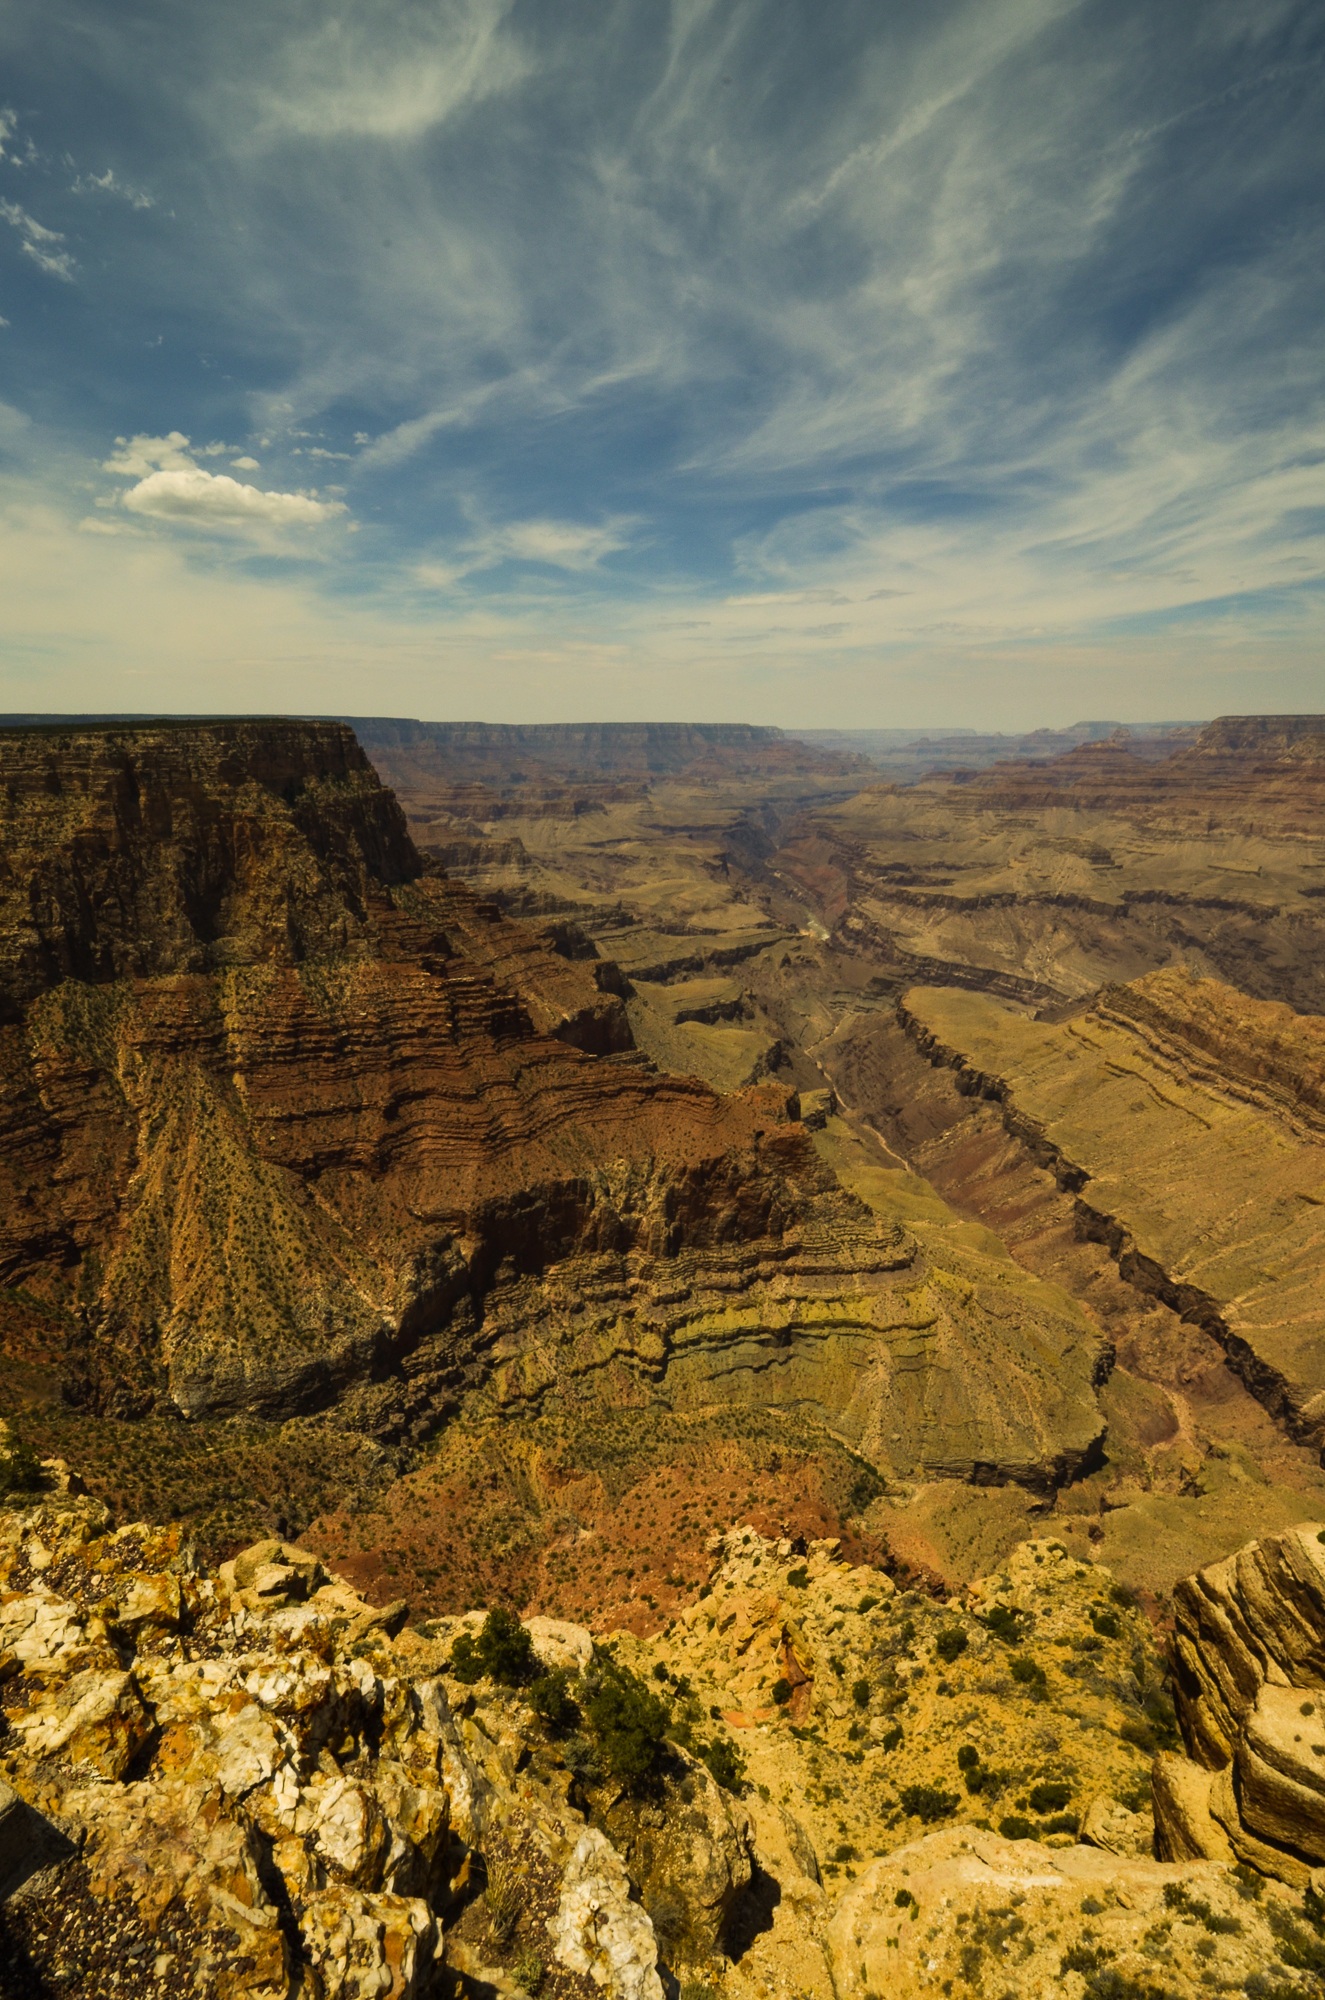
landscape, nature, rock, wilderness, mountain, sunset, cloudy, hill, desert, view, valley, panorama, summer, formation, cliff, shadow, usa, america, soil, gorge, canyon, grand canyon, terrain, national park, arizona, places of interest, sunny, clouds, geology, colorado, badlands, deep, outlook, plateau, wide, ecosystem, wadi, butte, enormous, landform, grand canyon national park, colorado river, natural environment, geographical feature, mountainous landforms